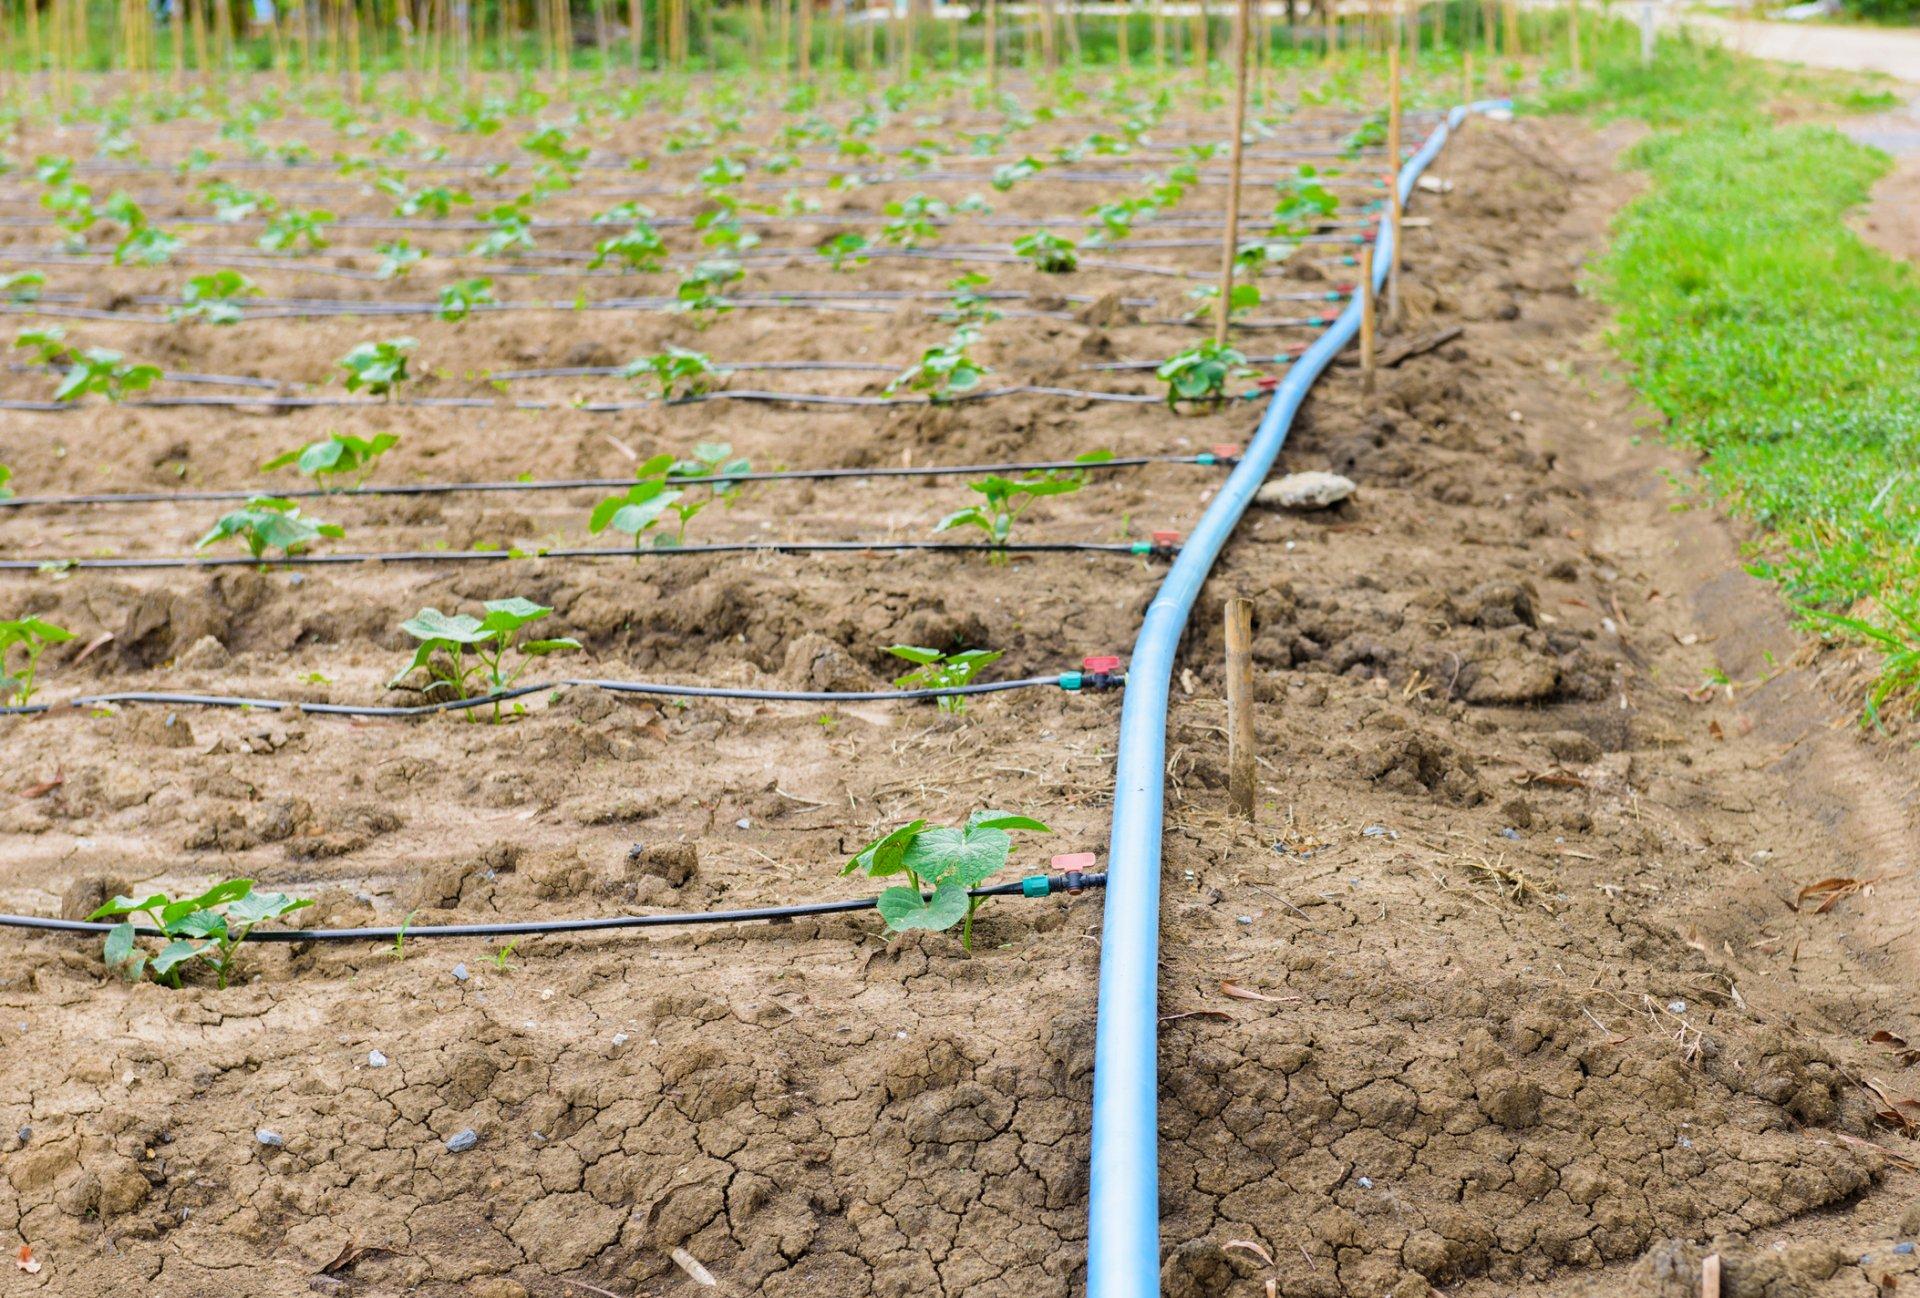
Huu ni mfumo wa umwagiliaji wa matone shambani unaoonyesha mimea shambani mimea midogo ikiwa imepandwa kwenye mstari na mabomba ya umwagiliaji yakiwa yamewekwa karibu na mimea ili kuota maji moja kwa moja kwenye mizizi.